Shmita

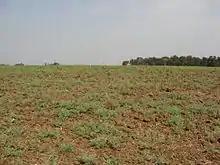
Field left uncultivated in observance of the shmita year near Rosh HaAyin (2007)

According to the laws of shmita, land owned by Jews in the Land of Israel is left unfarmed. The law does not apply to land in the Diaspora. Any naturally growing produce was not to be formally harvested, but could have been eaten by its owners, as well as left to be taken by poor people, passing strangers, and beasts of the field. While naturally growing produce such as grapes growing on existing vines can be harvested, it cannot be sold or used for commercial purposes; it must be given away or consumed. Personal debts are considered forgiven at sunset on 29 Elul. Since this aspect of shmita is not dependent on the land, it applies to Jews both in Israel and elsewhere.